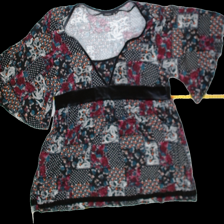
View: front
Type: Blouse
Category: Ladies
Brand: Lindex
Colors: Multicolor
Material: 100%viscose
Pattern: Dots
Cut: Regular, V-collar
Size: M
Trend: No trend
Stains: No
Price range: <50
Recommended usage: Export